Needlefish

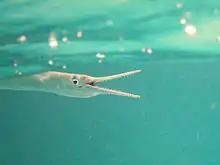
A hunting needlefish

All needlefish feed primarily on smaller fish. In addition, some species also take krill, swimming crustaceans, small cephalopods and insects.